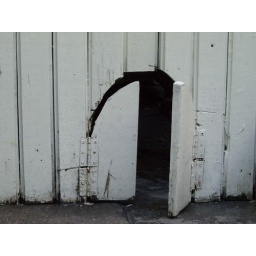
Here is a little strange door Kasia found in the backyard of some bar in the East Village.